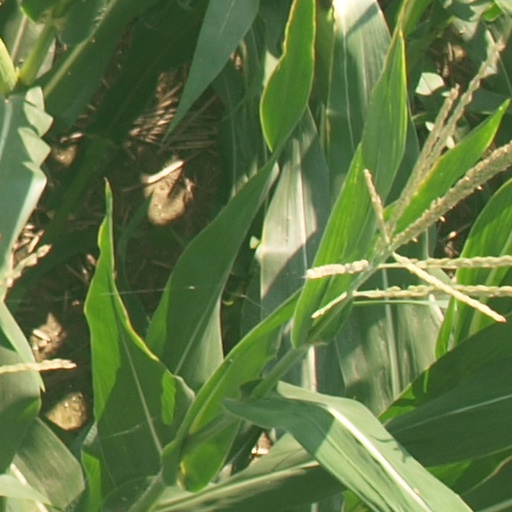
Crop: maize; corn